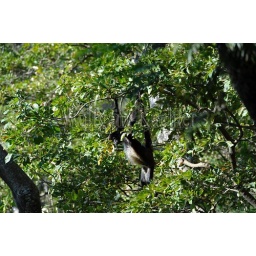
Guatemala, highlands, lake atitlan, near panajachel, rainforest, woolly monkey